Ranjit Singh

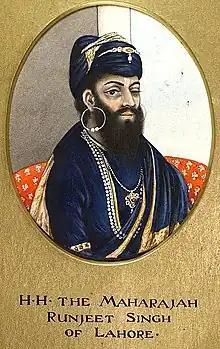
Portrait of a young Maharaja Ranjit Singh

After the death of Aurangzeb in 1707, the Mughal Empire fell apart and declined in its ability to tax or govern most of the Indian subcontinent. In the northwestern region, particularly the Punjab, the creation of the Khalsa community of Sikh warriors by Guru Gobind Singh accelerated the decay and fragmentation of the Mughal power in the region. Raiding Afghans attacked the Indus river valleys but met resistance from both organised armies of the Khalsa Sikhs as well as irregular Khalsa militias based in villages. The Sikhs had appointed own "zamindars", replacing the previous Muslim revenue collectors, which provided resources to feed and strengthen the warriors aligned with Sikh interests. Meanwhile, colonial traders and the East India Company had begun operations in India on its eastern and western coasts.